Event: Typhoon Ruby
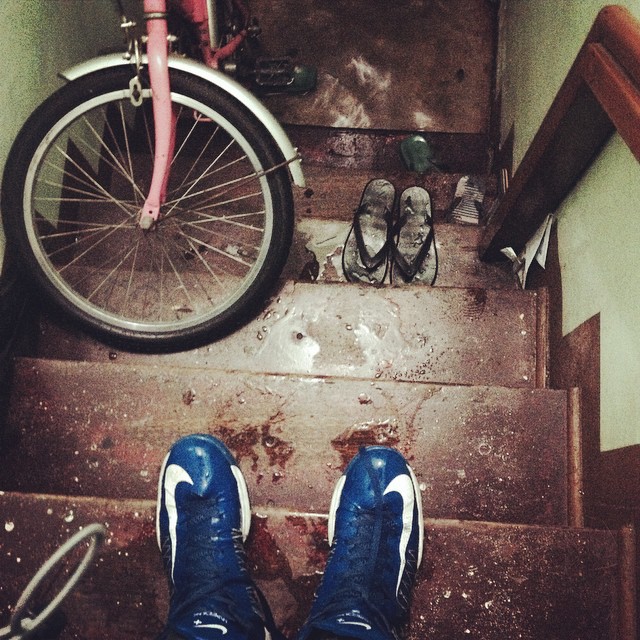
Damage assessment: no_damage